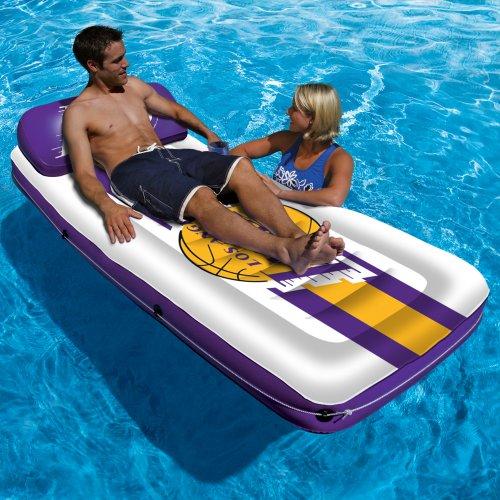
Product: Poolmaster Los Angeles Lakers NBA Swimming Pool Float, Giant Mattress
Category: Toys & Games | Sports & Outdoor Play | Pools & Water Toys | Pool Rafts & Inflatable Ride-ons
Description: Large-profile size, designed for all day lounging in classic NBA team colors and logo mark.
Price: $23.85
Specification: ProductDimensions:83x35x14inches|ItemWeight:5.15pounds|ShippingWeight:5.15pounds(Viewshippingratesandpolicies)|DomesticShipping:ItemcanbeshippedwithinU.S.|InternationalShipping:ThisitemcanbeshippedtoselectcountriesoutsideoftheU.S.LearnMore|ASIN:B0013U71DK|Californiaresidents:ClickhereforProposition65warning|Itemmodelnumber:88612|Manufacturerrecommendedage:13yearsandup